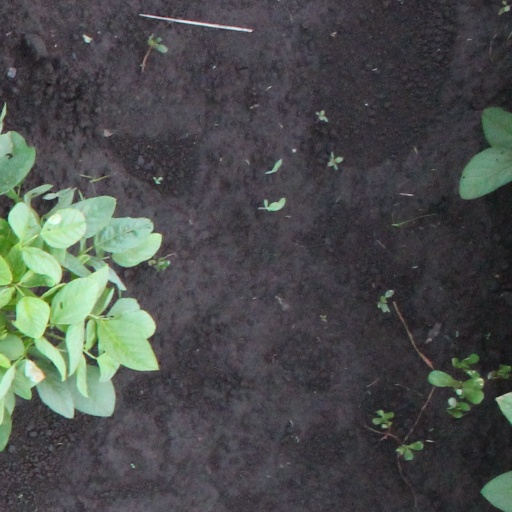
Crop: soybean